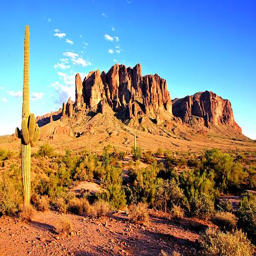
mountains of the the desert at sunset